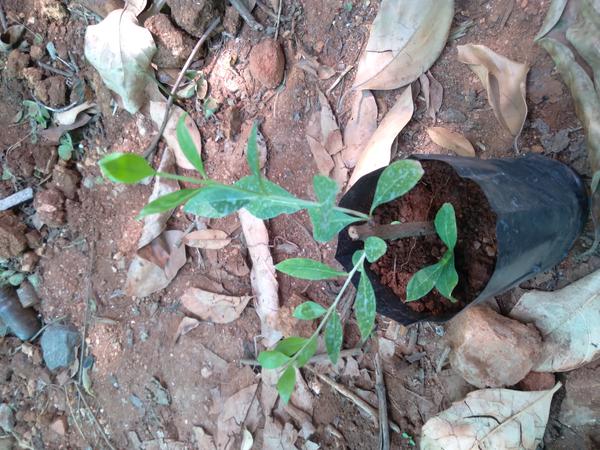
Plant: Henna